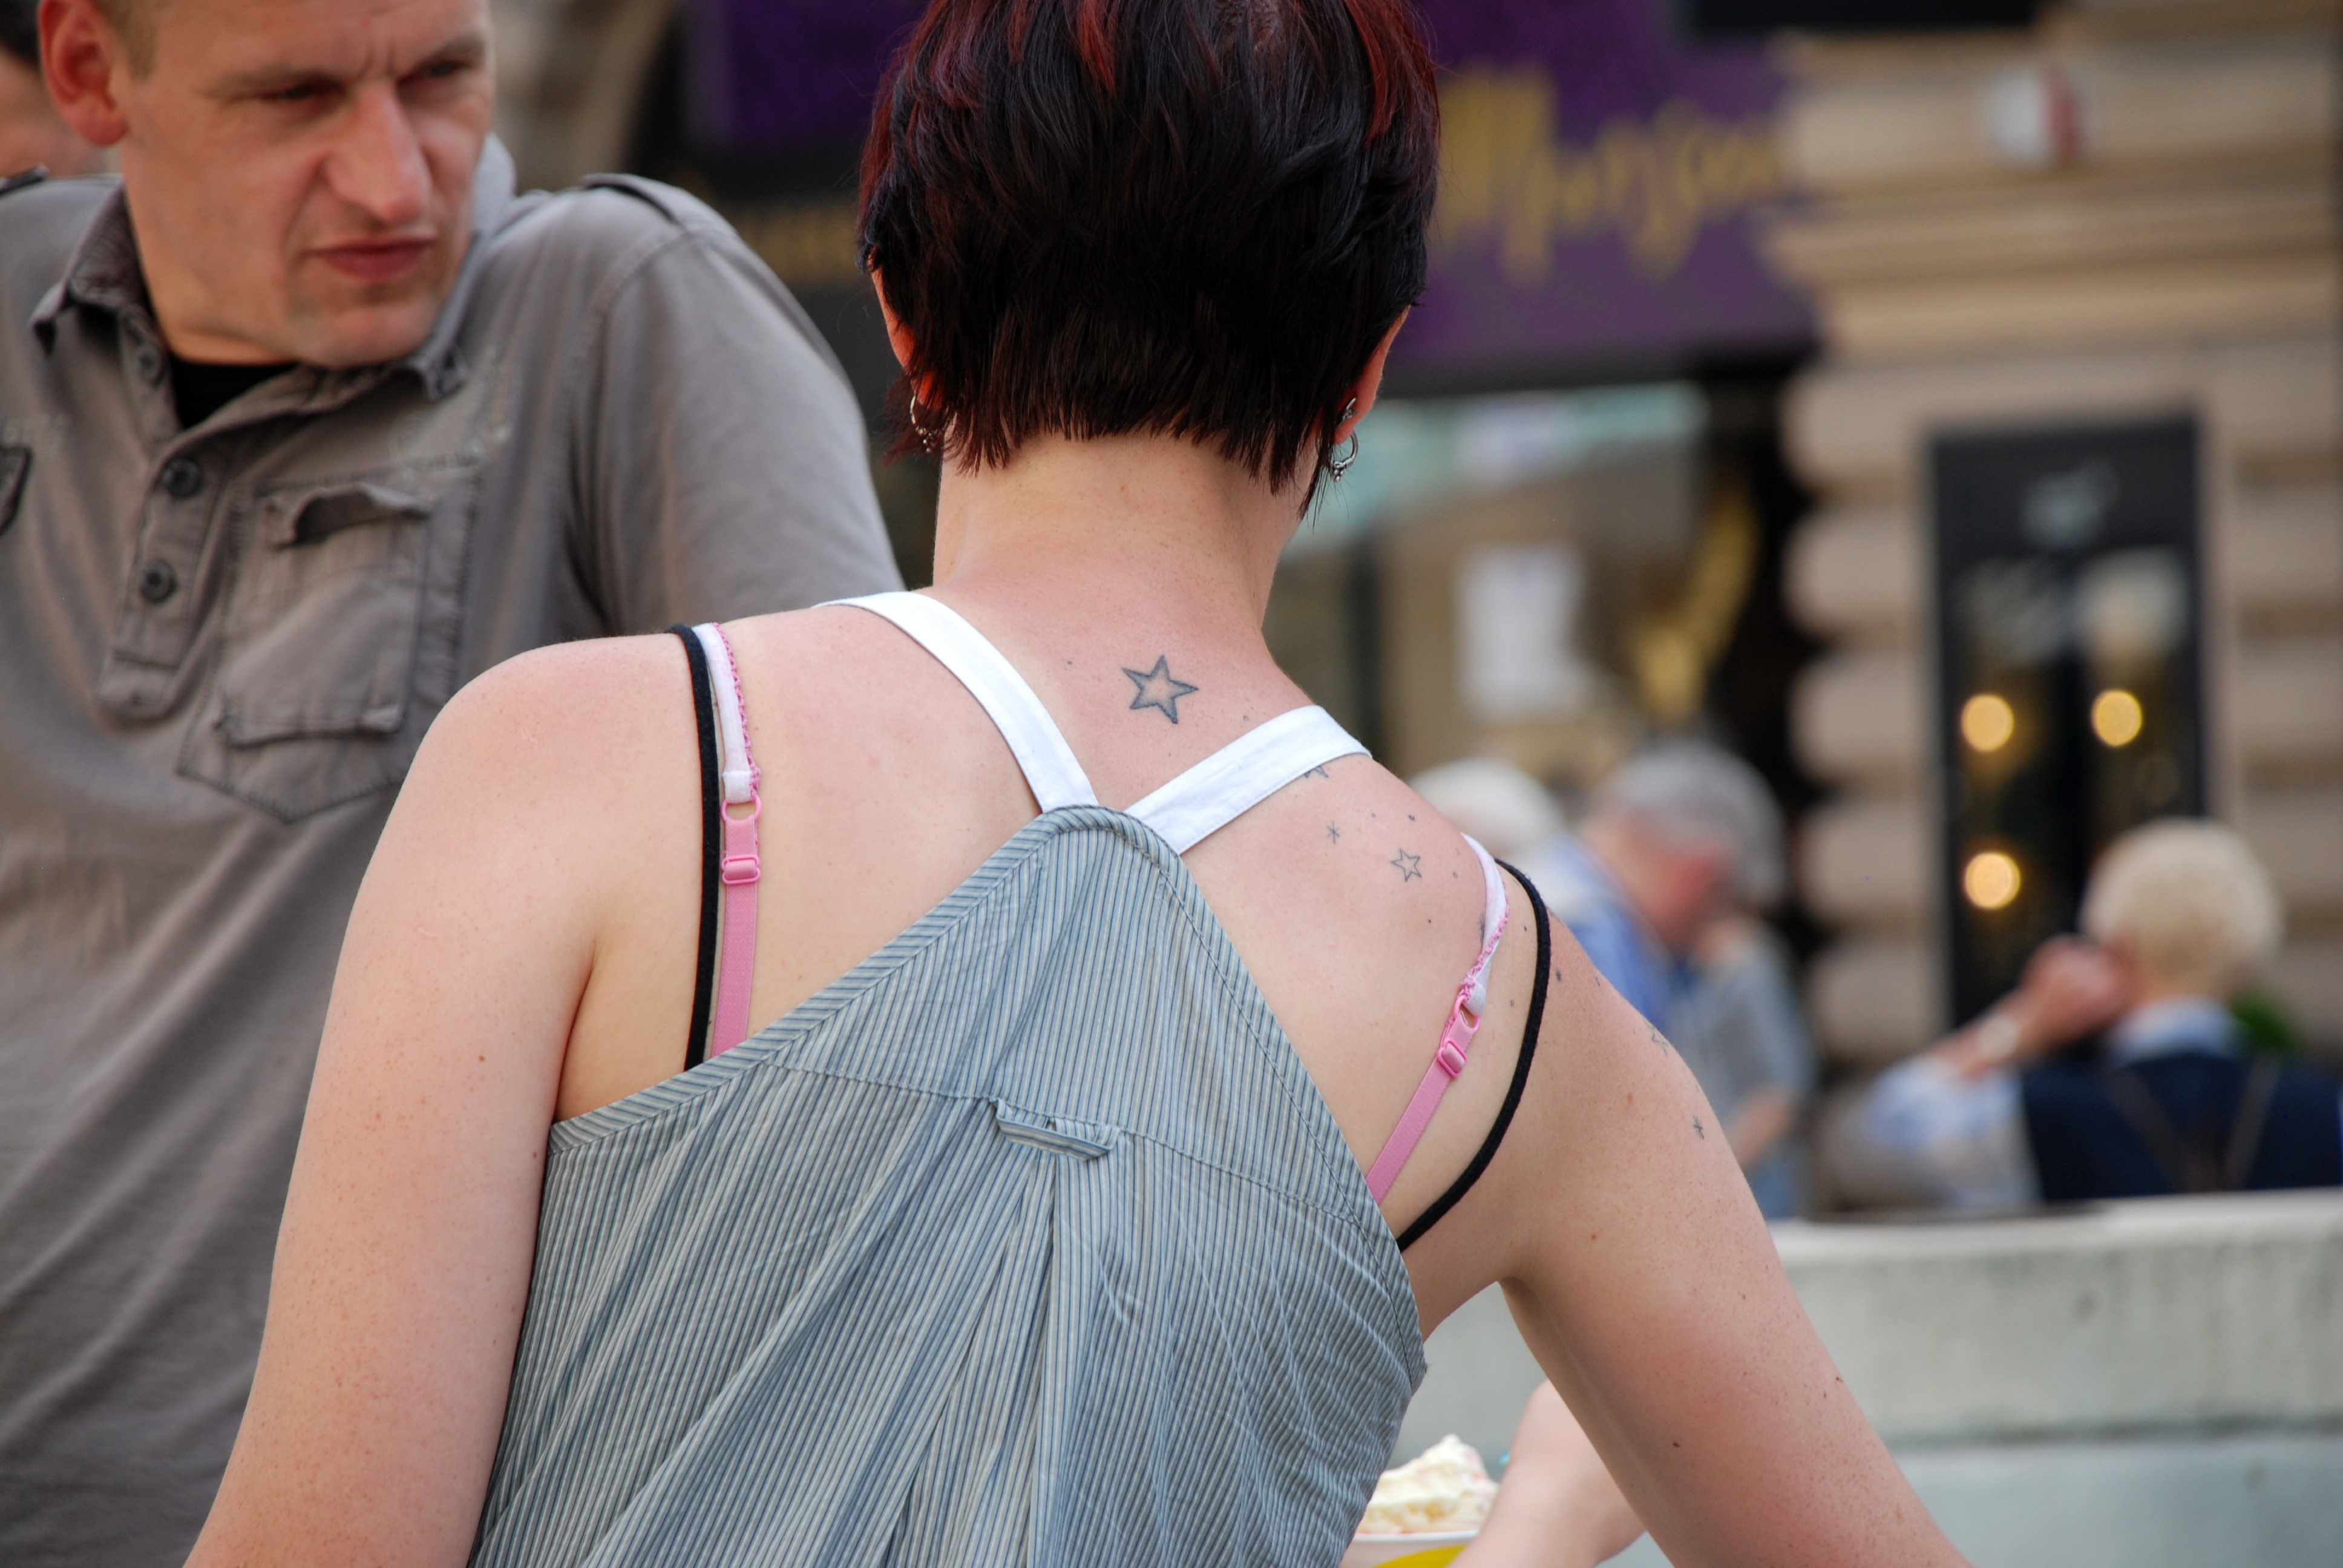
people, girl, woman, hair, street, city, leg, europe, model, fashion, nikon, lady, hairstyle, austria, candid, girls, women, vienna, eye, beauty, d80, wien, nikond80, osterreich, interaction